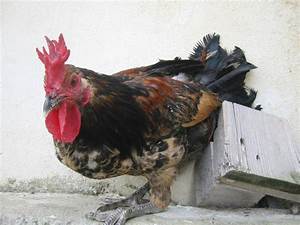
Label: chicken